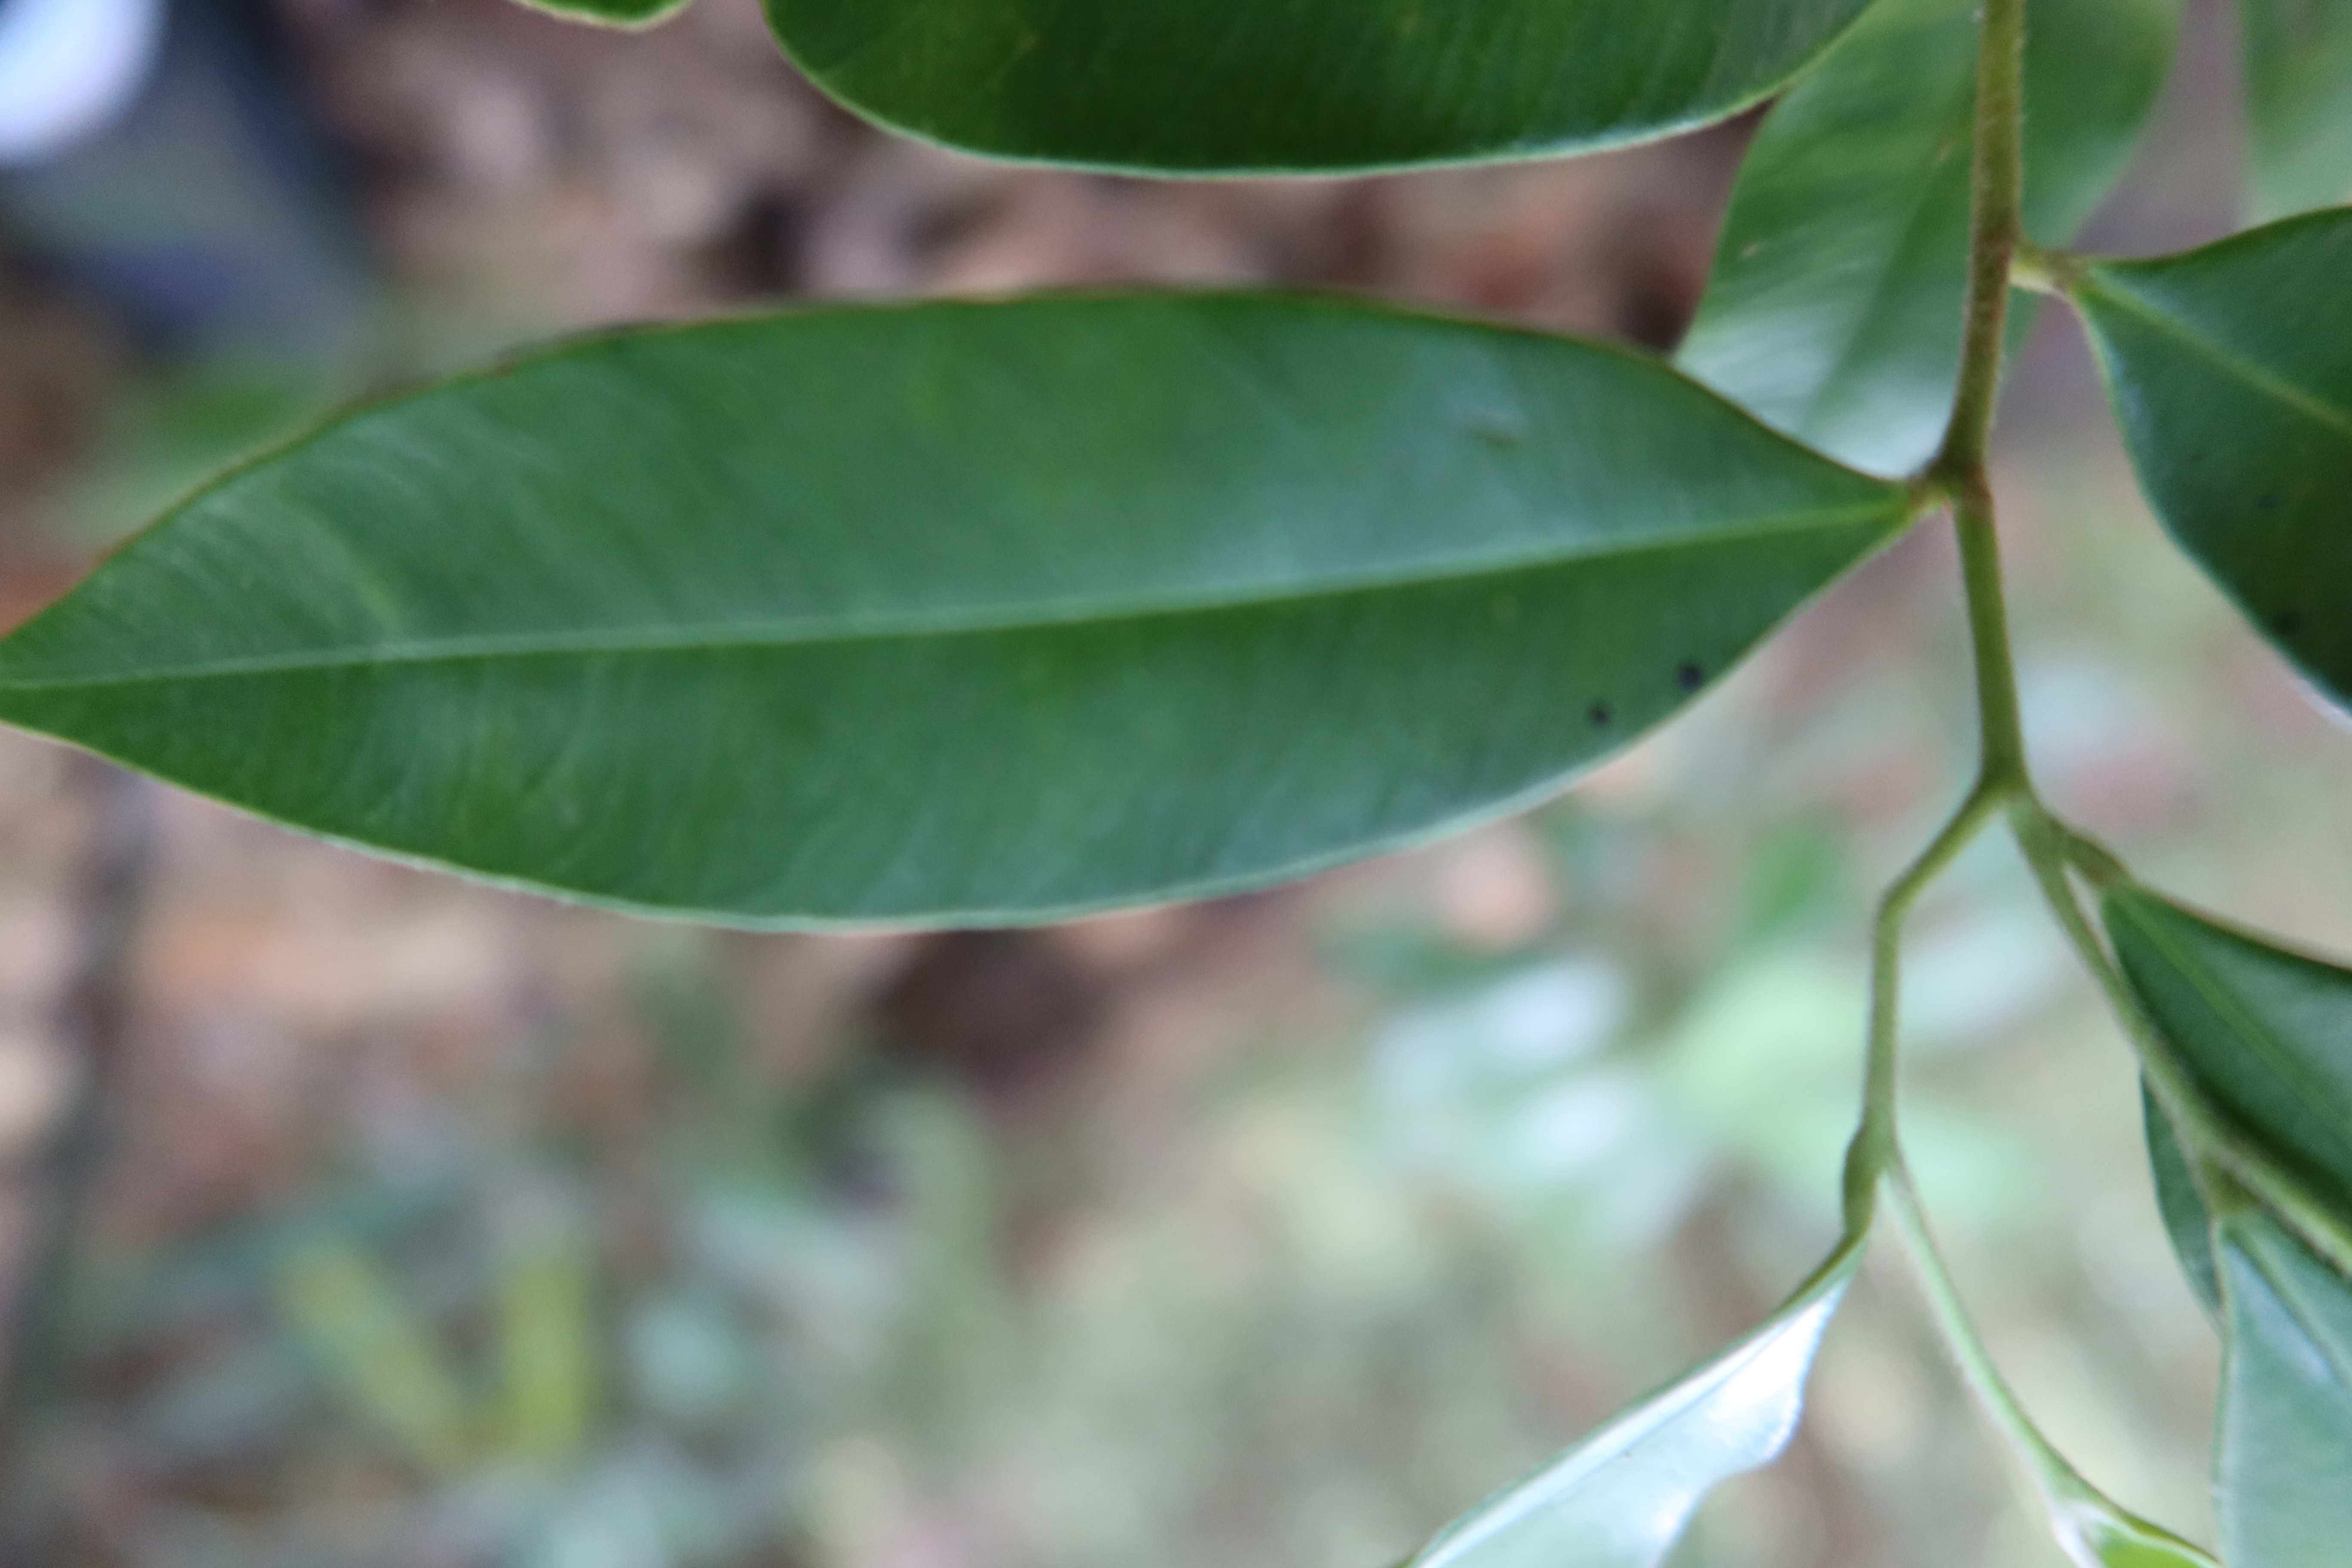
Label: Black spots